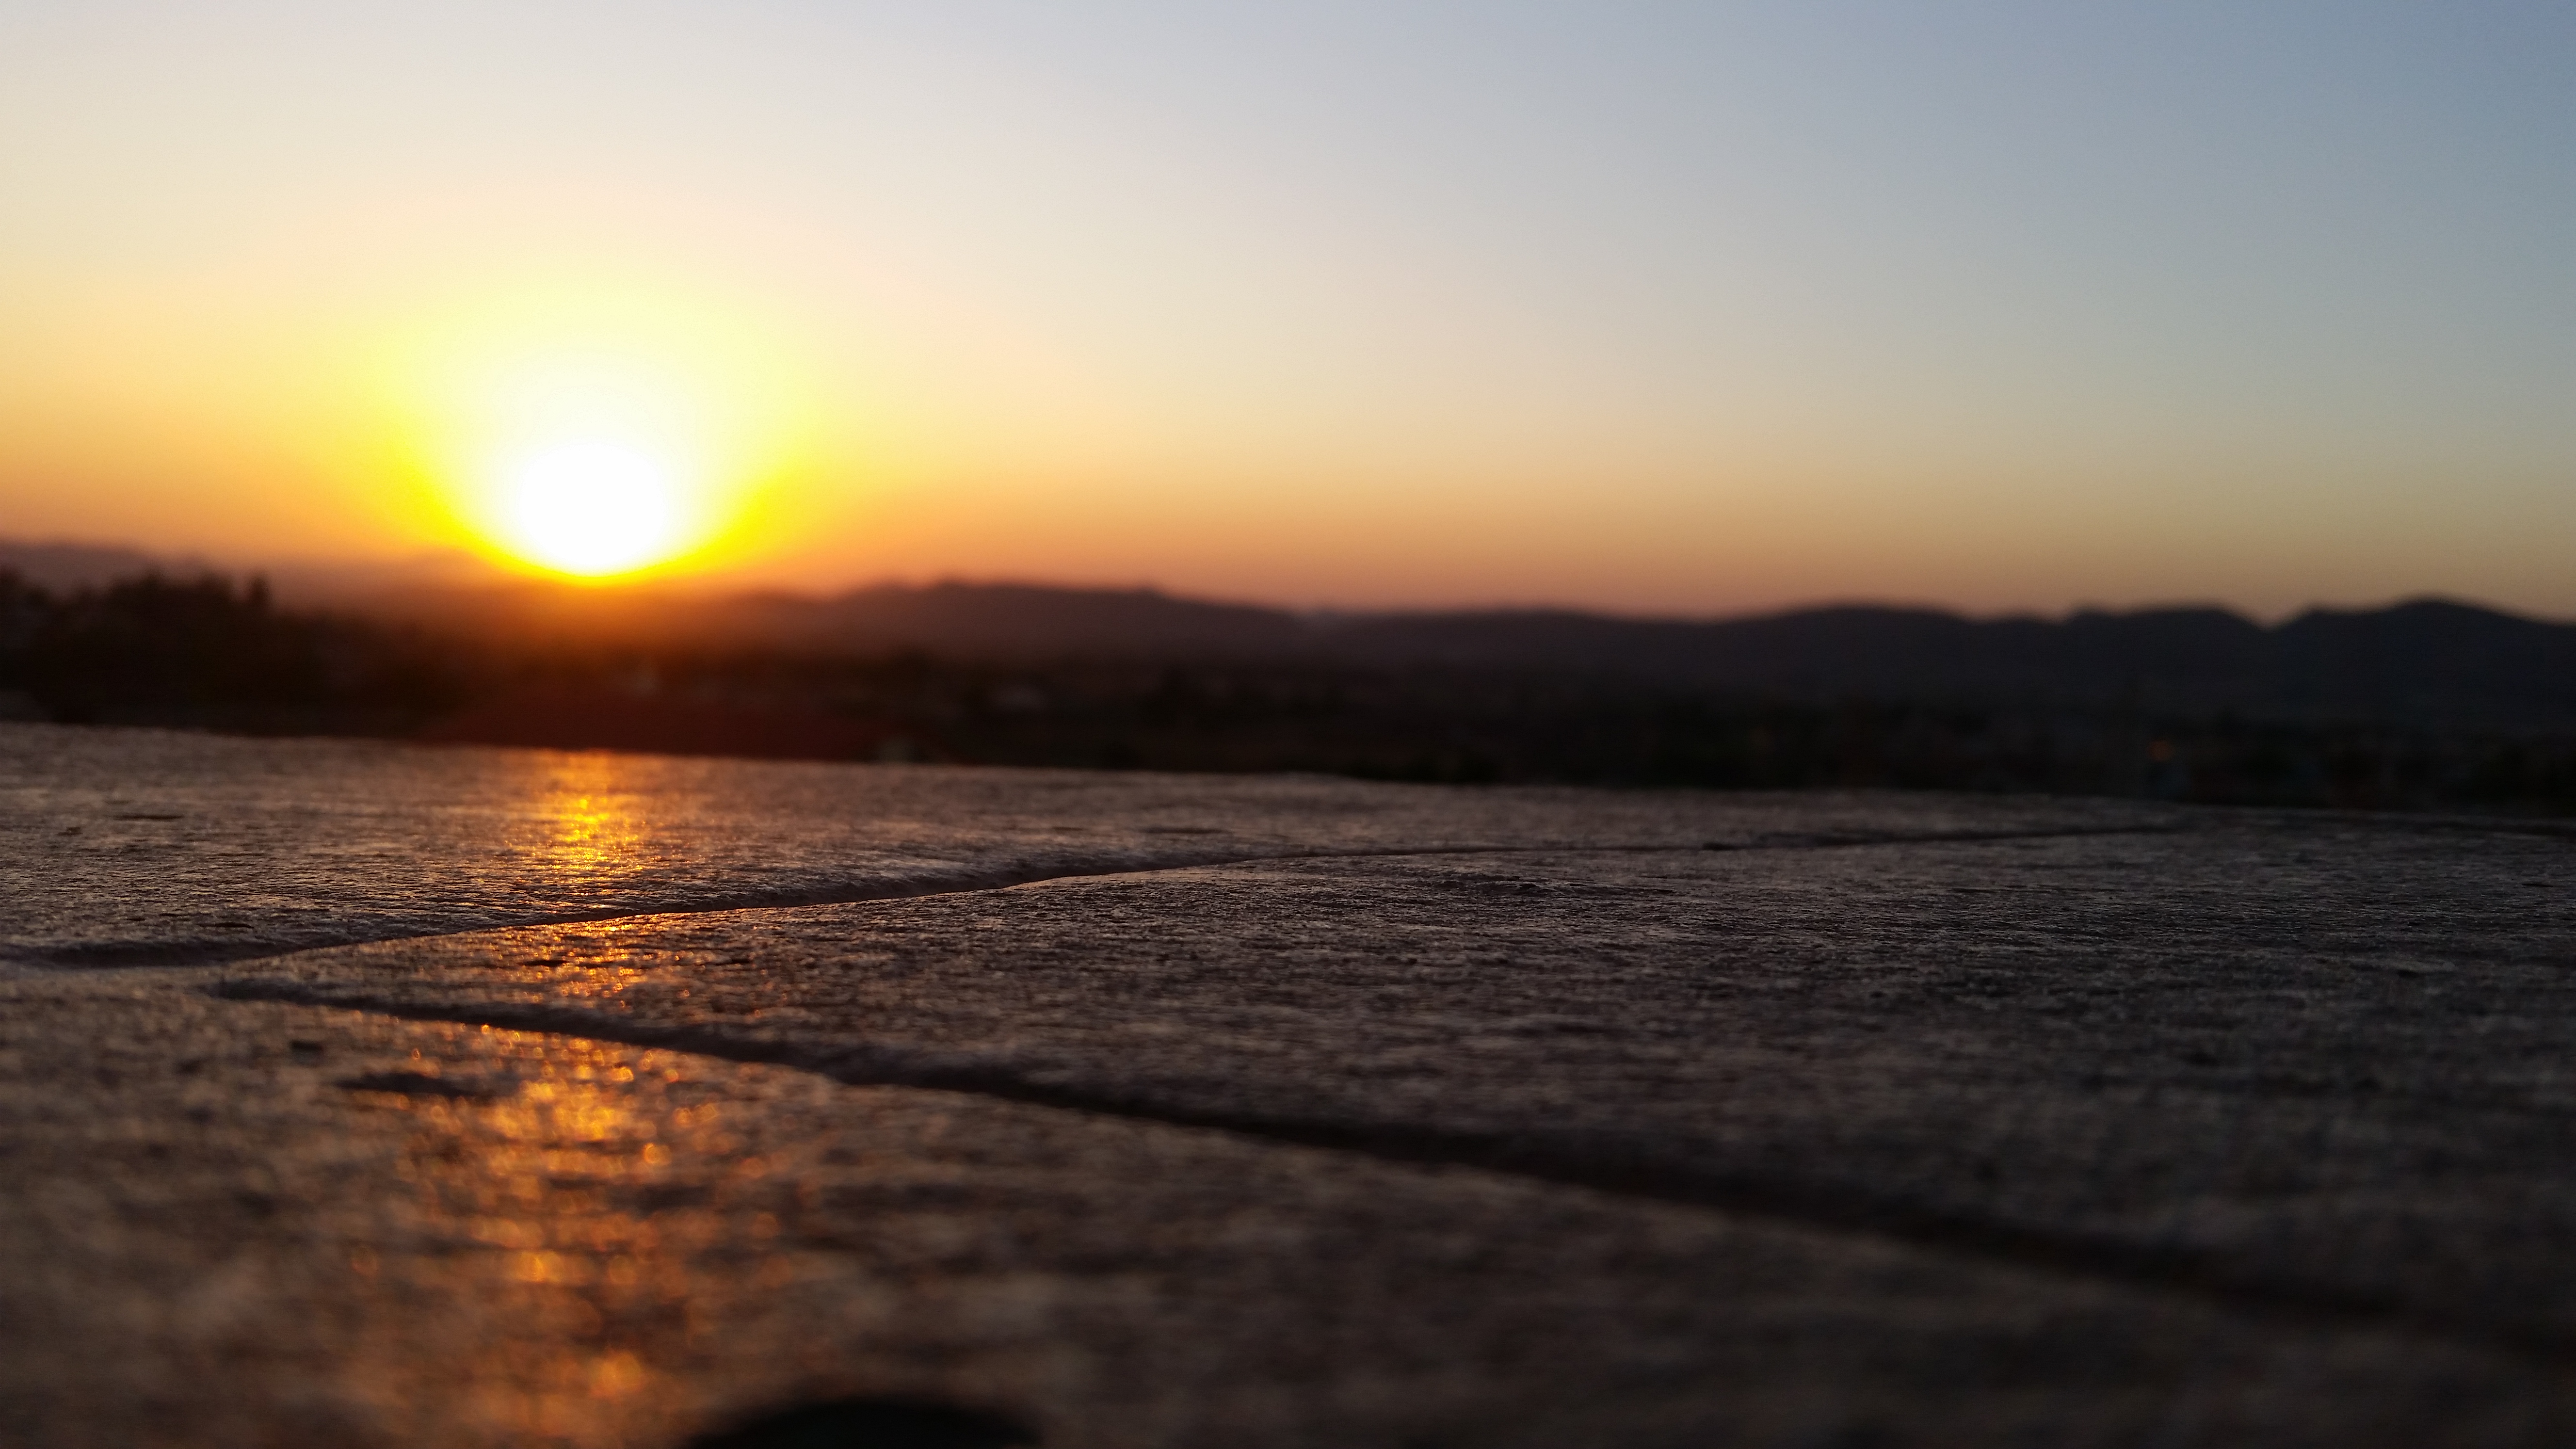
sunset, sunny, nature, photography, morocco, sky, water, horizon, sunrise, sun, loch, reflection, calm, afterglow, morning, river, evening, reservoir, sunlight, sea, lake, atmosphere, dawn, dusk, landscape